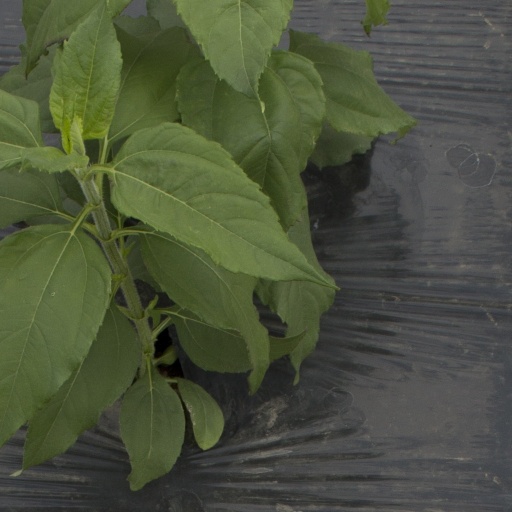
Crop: Jerusalem artichoke